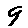
Label: 9